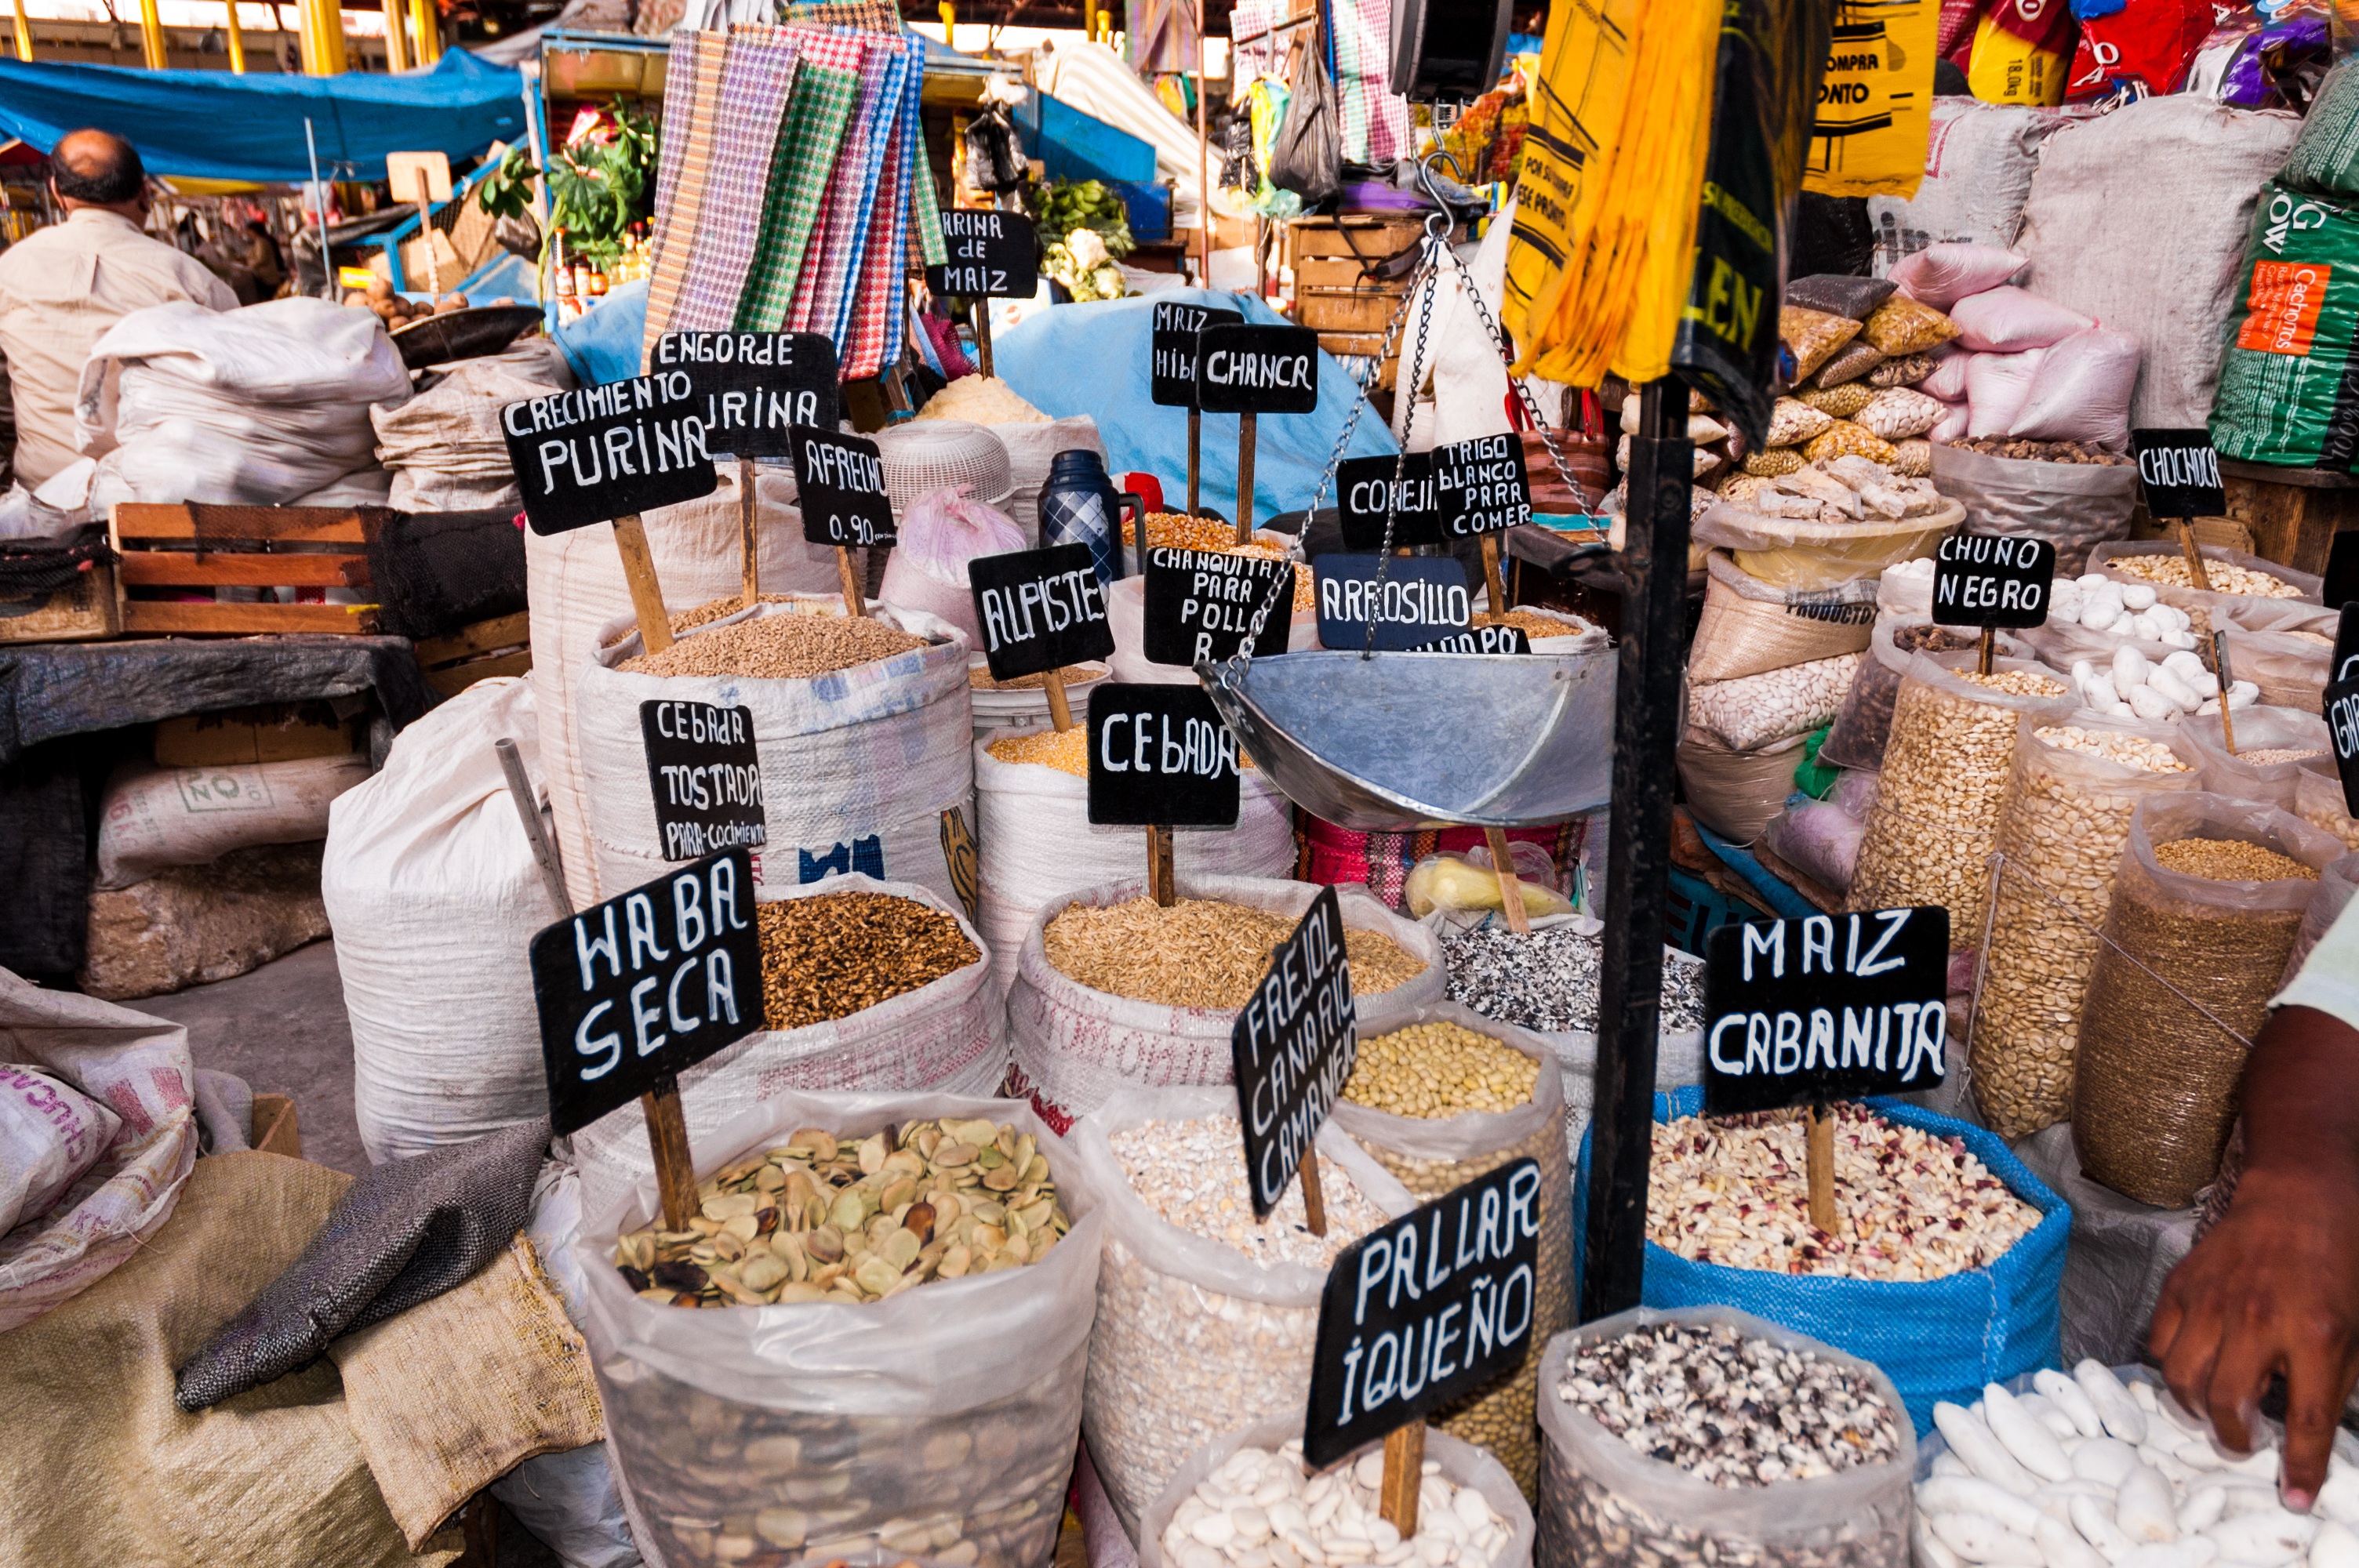
wheat, grain, city, food, vendor, bazaar, market, marketplace, healthy, almond, public space, seeds, nuts, stall, raw, fair, sense, human settlement